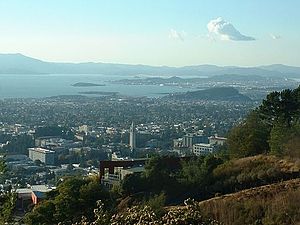
Berkeley
Berkeley set fra Claremont Canyon Regional Preserve.
Berkeley er en amerikansk by i delstaten Californien. Den er beliggende ved San Francisco-bugten i den nordlige del af staten. Syd for byen ligger Oakland. Den vestlige del af Berkeley afgrænses af Tilden Regional Park. Berkeley ligger i amtet Alameda County.